Bilevel rail car

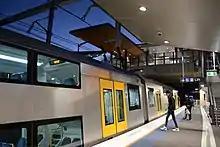
Sydney Trains A set

In Sydney, Australia the first 120 double-deck trailer cars entered service in 1964, being incorporated into the usual eight-car configuration used in Sydney, coupled to existing single-deck power cars. In 1968, four experimental double-deck power cars entered service, resulting in the world's first fully double-deck Electric Multiple Unit passenger train.